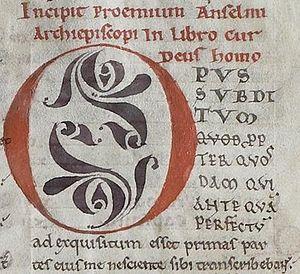
Saint Anselme de Cantorbéry, connu comme le « Docteur magnifique », est un moine bénédictin né à Aoste en 1033 ou 1034 et mort à Cantorbéry le 21 avril 1109. Appelé également Anselme d'Aoste à cause de sa naissance valdôtaine, il est plus connu sous le nom d'Anselme du Bec en raison de son appartenance en tant que moine bénédictin à l'Abbaye Notre-Dame du Bec en Normandie. Canonisé en 1494, saint Anselme est proclamé docteur de l'Église en 1720 par Clément XI.
Cur Deus homo est un traité théologique que saint Anselme de Cantorbéry composa au XIe siècle. Considéré comme une des œuvres les plus importantes du philosophe et théologien chrétien le traité explique la doctrine chrétienne du Salut, sous forme de dialogue entre maitre et disciple: l’alliance entre Dieu et l’homme, brisée par le péché originel de ce dernier, est restaurée par la venue de Jésus sur terre, précisément parce qu’il est Dieu et homme. En Lui Dieu est réconcilié avec la famille humaine : c'est la naissance de la doctrine sotériologique de la satisfaction.